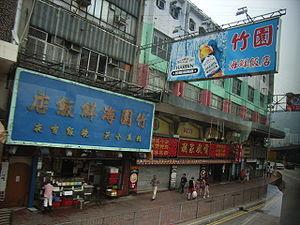
Kowloon City est un quartier de New Kowloon à Hong Kong. Il est situé en face de Central sur le continent. Il fait partie de la zone administrative de Kowloon City. Son nom est dérivé de la citadelle de Kowloon qui fut dans le secteur. Par rapport à la zone administrative, Kowloon City est approximativement délimité dans le sud par Prince Edward Road ouest et Prince Edward Road est, dans le nord par Lo Fu Ngam, dans l'est par Kai Tak Nullah, et Kowloon Tsai dans l'ouest.